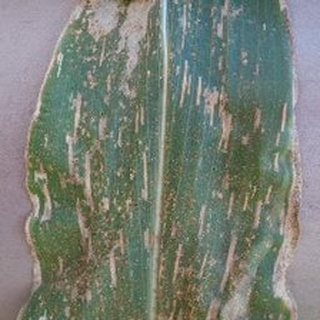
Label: corn_gray_leaf_spot